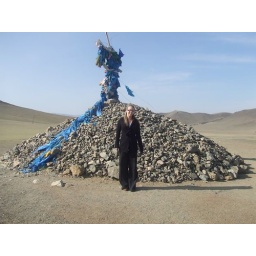
Me in front of the lucky thing. Looks like a load of rocks and plastic to me- but hey!